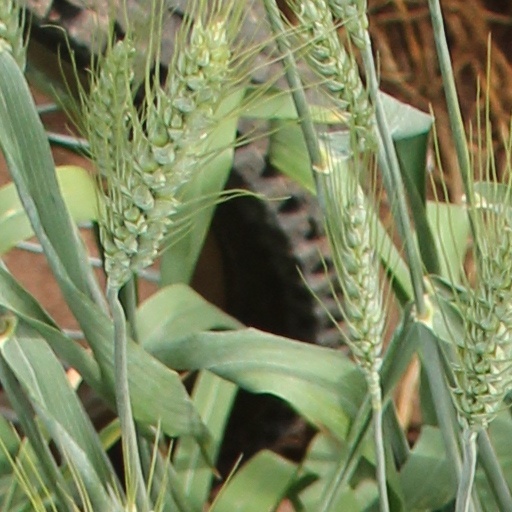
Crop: wheat